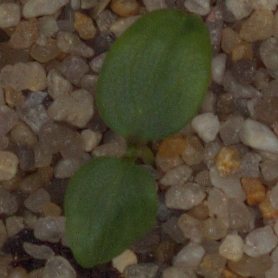
Label: cleavers